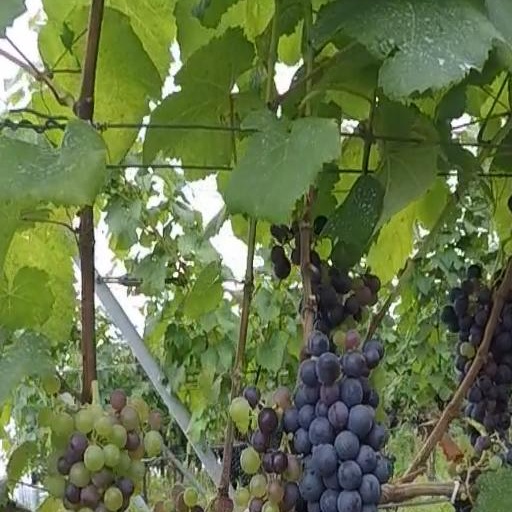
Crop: grape